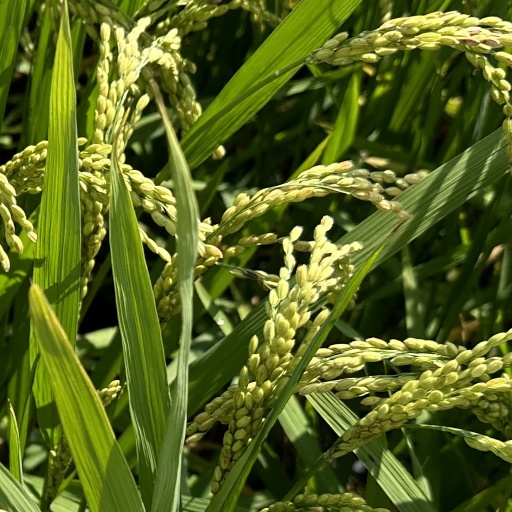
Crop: rice